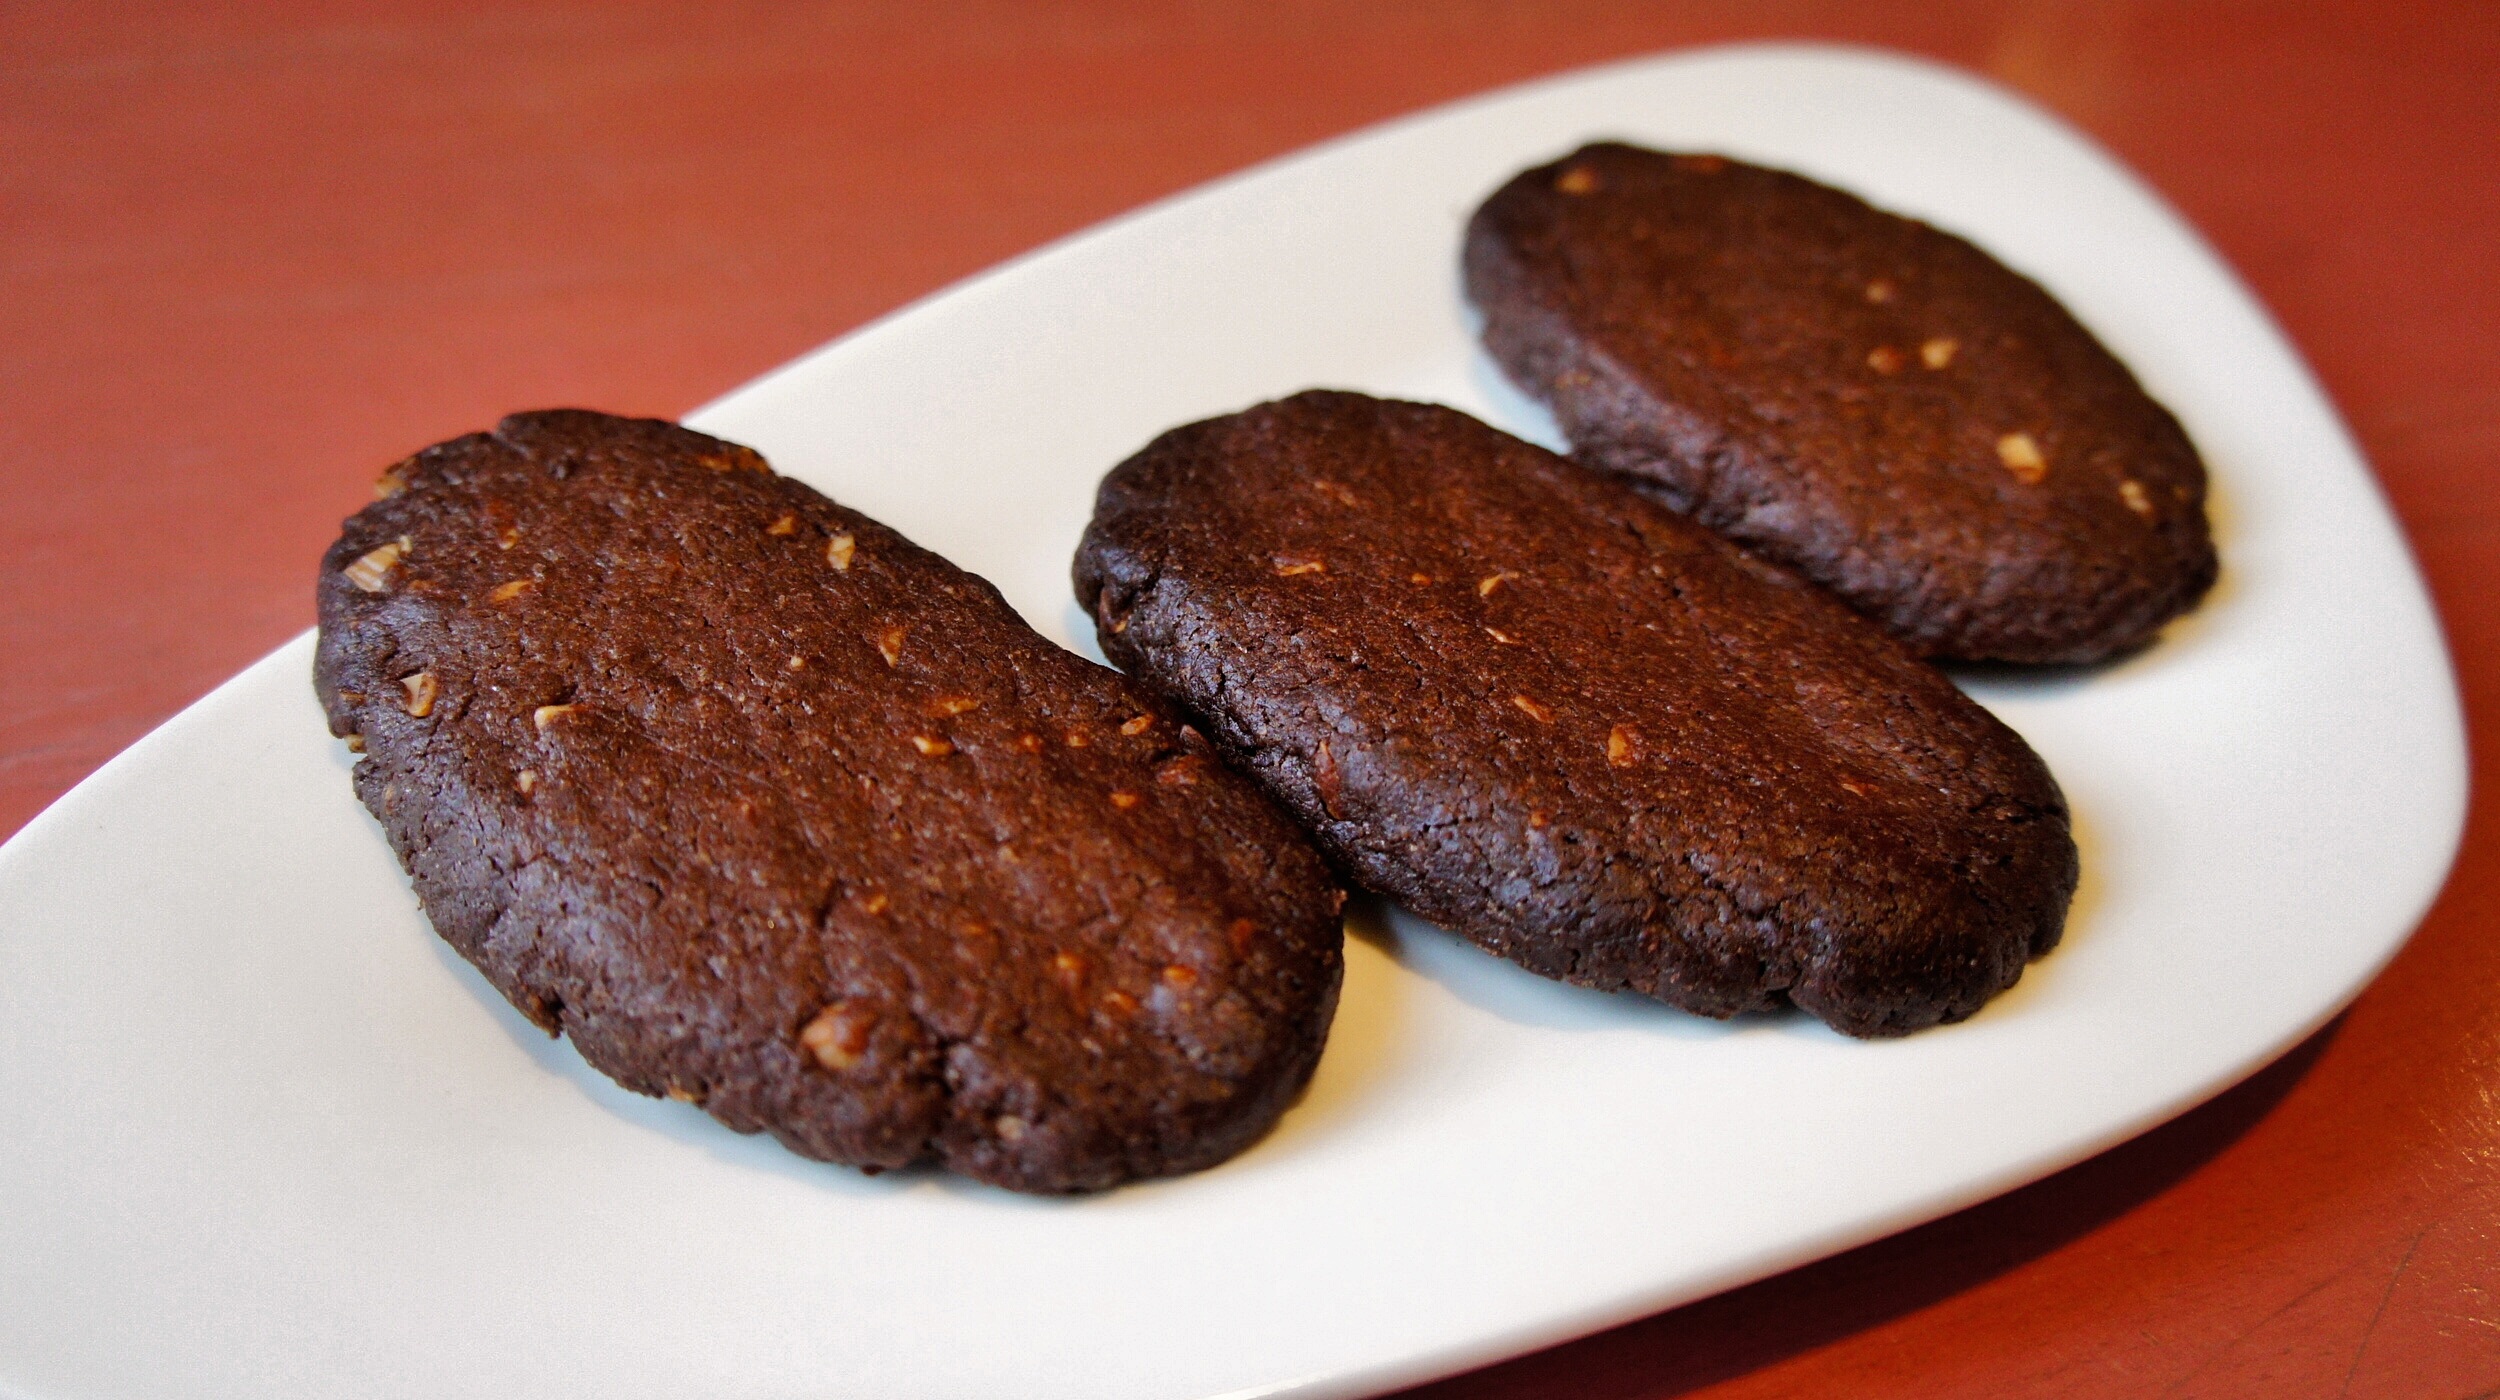
dish, food, produce, plate, chocolate, snack, cookie, dessert, cookies, confectionery, baked goods, chocolate cookies, snack food, cookies and crackers, chocolate truffle, chocolate brownie, kibbeh